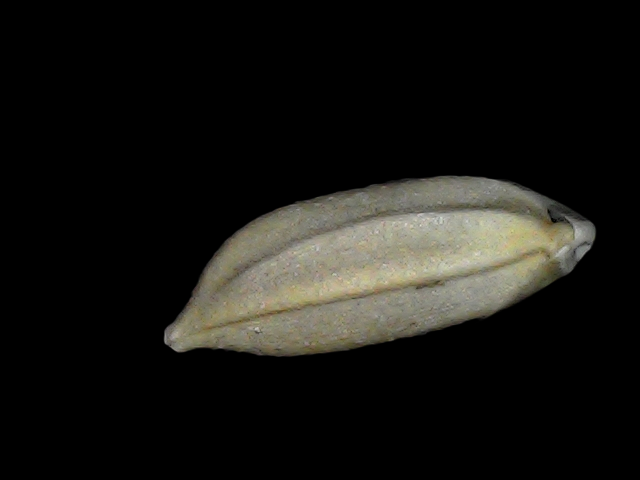
Rice variety: Bd34